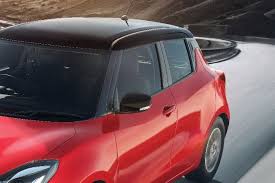
Label: noambulance